Ayub Bachchu

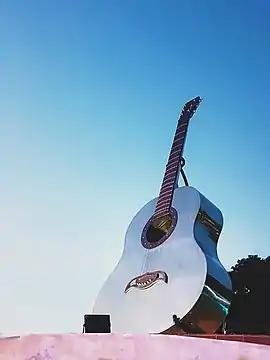
The "Rupali Guitar" in Probortok Circle, Chittagong

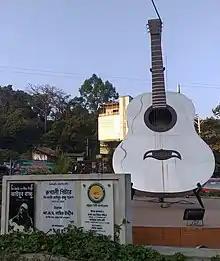
Silver Guitar for Ayub Bachchu in Chittagong

Ex-Minister of Cultural Affairs, Asaduzzaman Noor said, "the fact that people from all walk of life were affected by the departure of Ayub Bachchu is testament to his greatness as an artist. I was fortunate enough to have personally known him since his starting days. He was an immensely passionate person." Hamin Ahmed of Miles said, "when Ayub Bachchu started his career, the guitar wasn't as prominent as an instrument. He made sure that it was the heart and soul of his music, and the entire country followed. That alone is enough to explain his legacy." Bappa Mazumder of Dalchhut said, "The great man not only taught us about music, but taught us how to be a great human. I always admired how much he loved his mother, and requested other people to take care of their parents." Indian singer-songwriter Sahana Bajpaie said to "Daily Sun": "I was 12 when I first realised there is a Bengali musician who plays the guitar like Jimi Hendrix. He was one of the pioneers of Bengali rock music. My teenage was inspired by his music. He became a family friend when I was in Bangladesh. His simplicity was outstanding. His contributions to music will be remembered by generations to come."